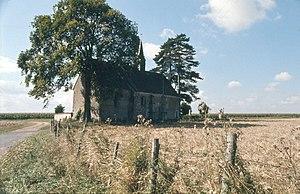
l'église de Fresnay-le-Gilmert en 1972, vue de la rue de l’Église.
Fresnay-le-Gilmert est une commune française située dans le département d'Eure-et-Loir, en région Centre-Val de Loire.